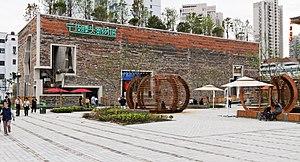
Wang Shu né en 1963 à Ürümqi, Chine du Nord-Ouest, est un architecte chinois contemporain. Avec sa femme Lu Wenyu ils ont fondé l'agence Amateur Architecture Studio en 1997. Ils appartiennent à un nouveau mouvement des agences d'architectures chinoises. Par opposition à ces maîtres d'œuvres qui n'hésitent pas à pratiquer le pastiche ou la réinterprétation des modèles occidentaux et à appliquer des modèles à très grande échelle quel que soit le contexte, cette tendance affirme une pratique inventive et critique de la profession d'architecte, une véritable attention au contexte spécifique de chaque projet. Son travail est salué en 2012 par le prix Pritzker, la distinction la plus prestigieuse pour un architecte vivant.